Did Jesus Exist? (Wells book)

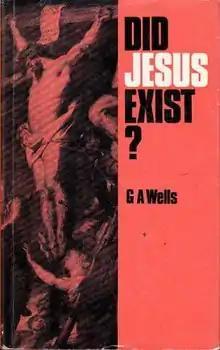
First edition

Did Jesus Exist? is a 1975 book written by the modern German language teacher and amateur historian George Albert Wells who speculated on the evidence of Jesus Christ. Wells argues there was no historical evidence of Jesus existing. A revised second edition was published in 1986.